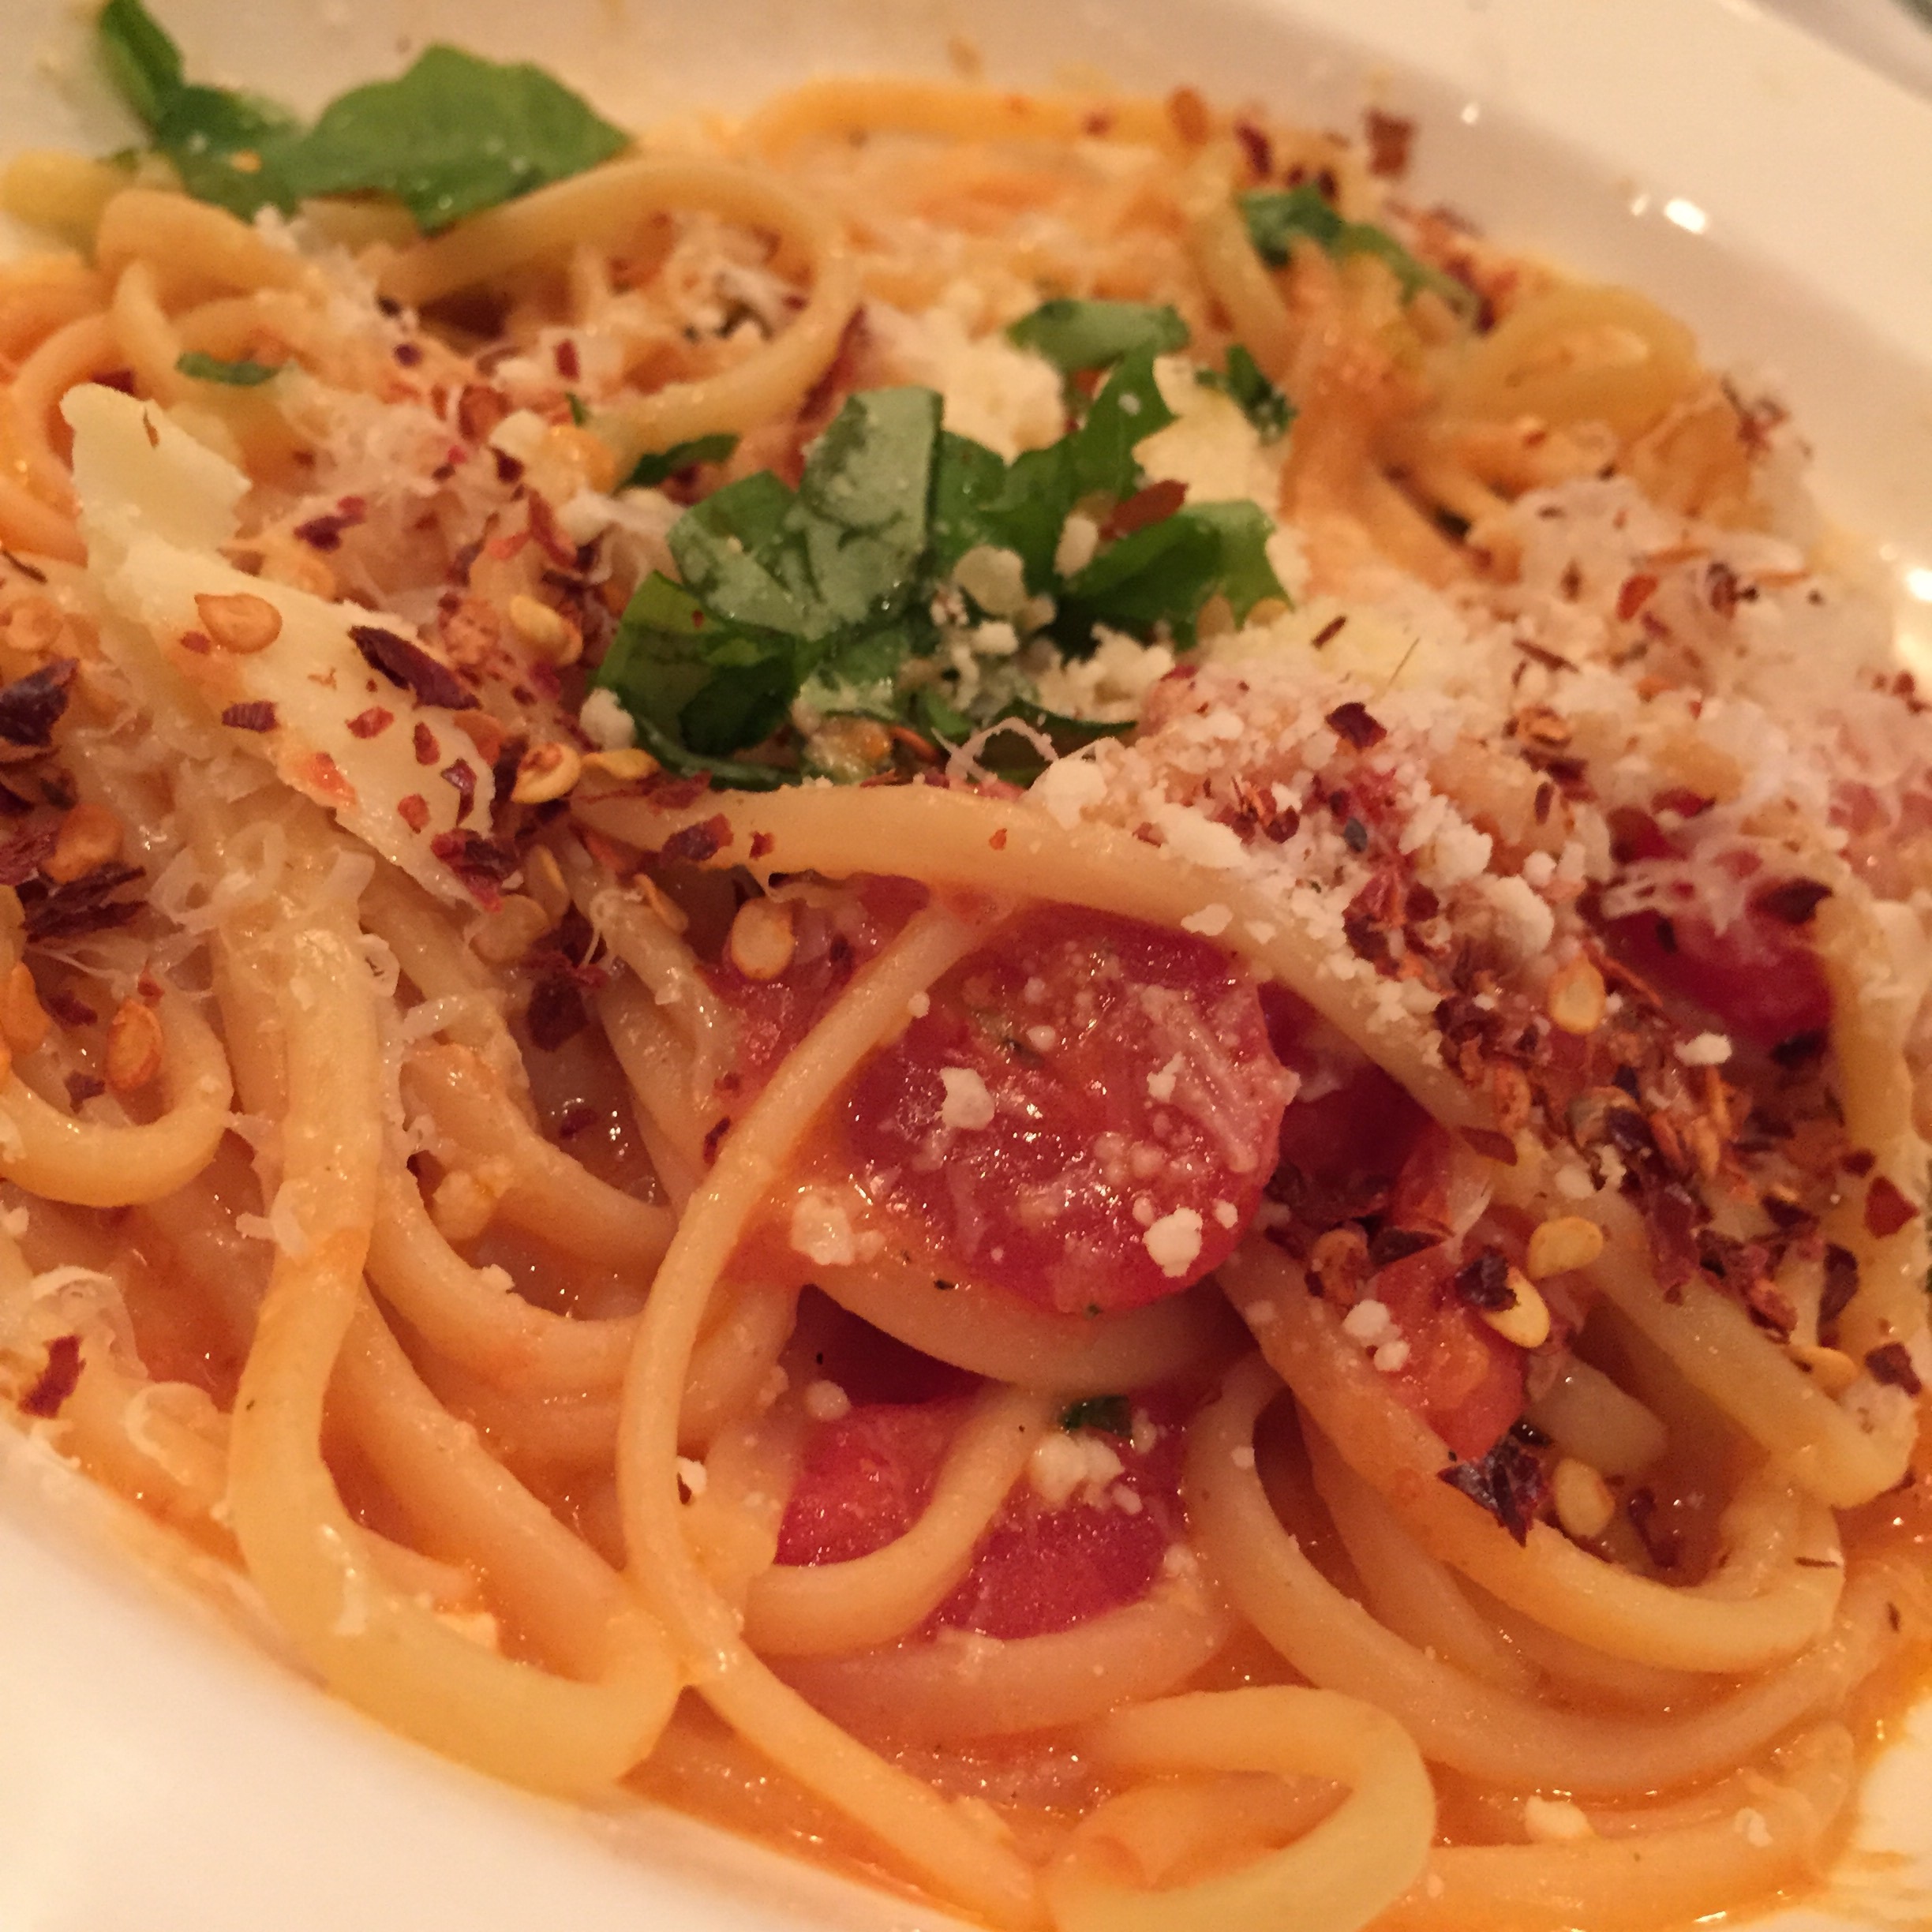
restaurant, dish, meal, food, ingredient, produce, vegetable, plate, italy, gourmet, meat, lunch, cuisine, sauce, pasta, basil, tomato, nutrition, dinner, spaghetti, italian, traditional, parmesan, italian food, carbonara, macaroni, fettuccine, european food, bucatini, spaghetti aglio e olio, pici